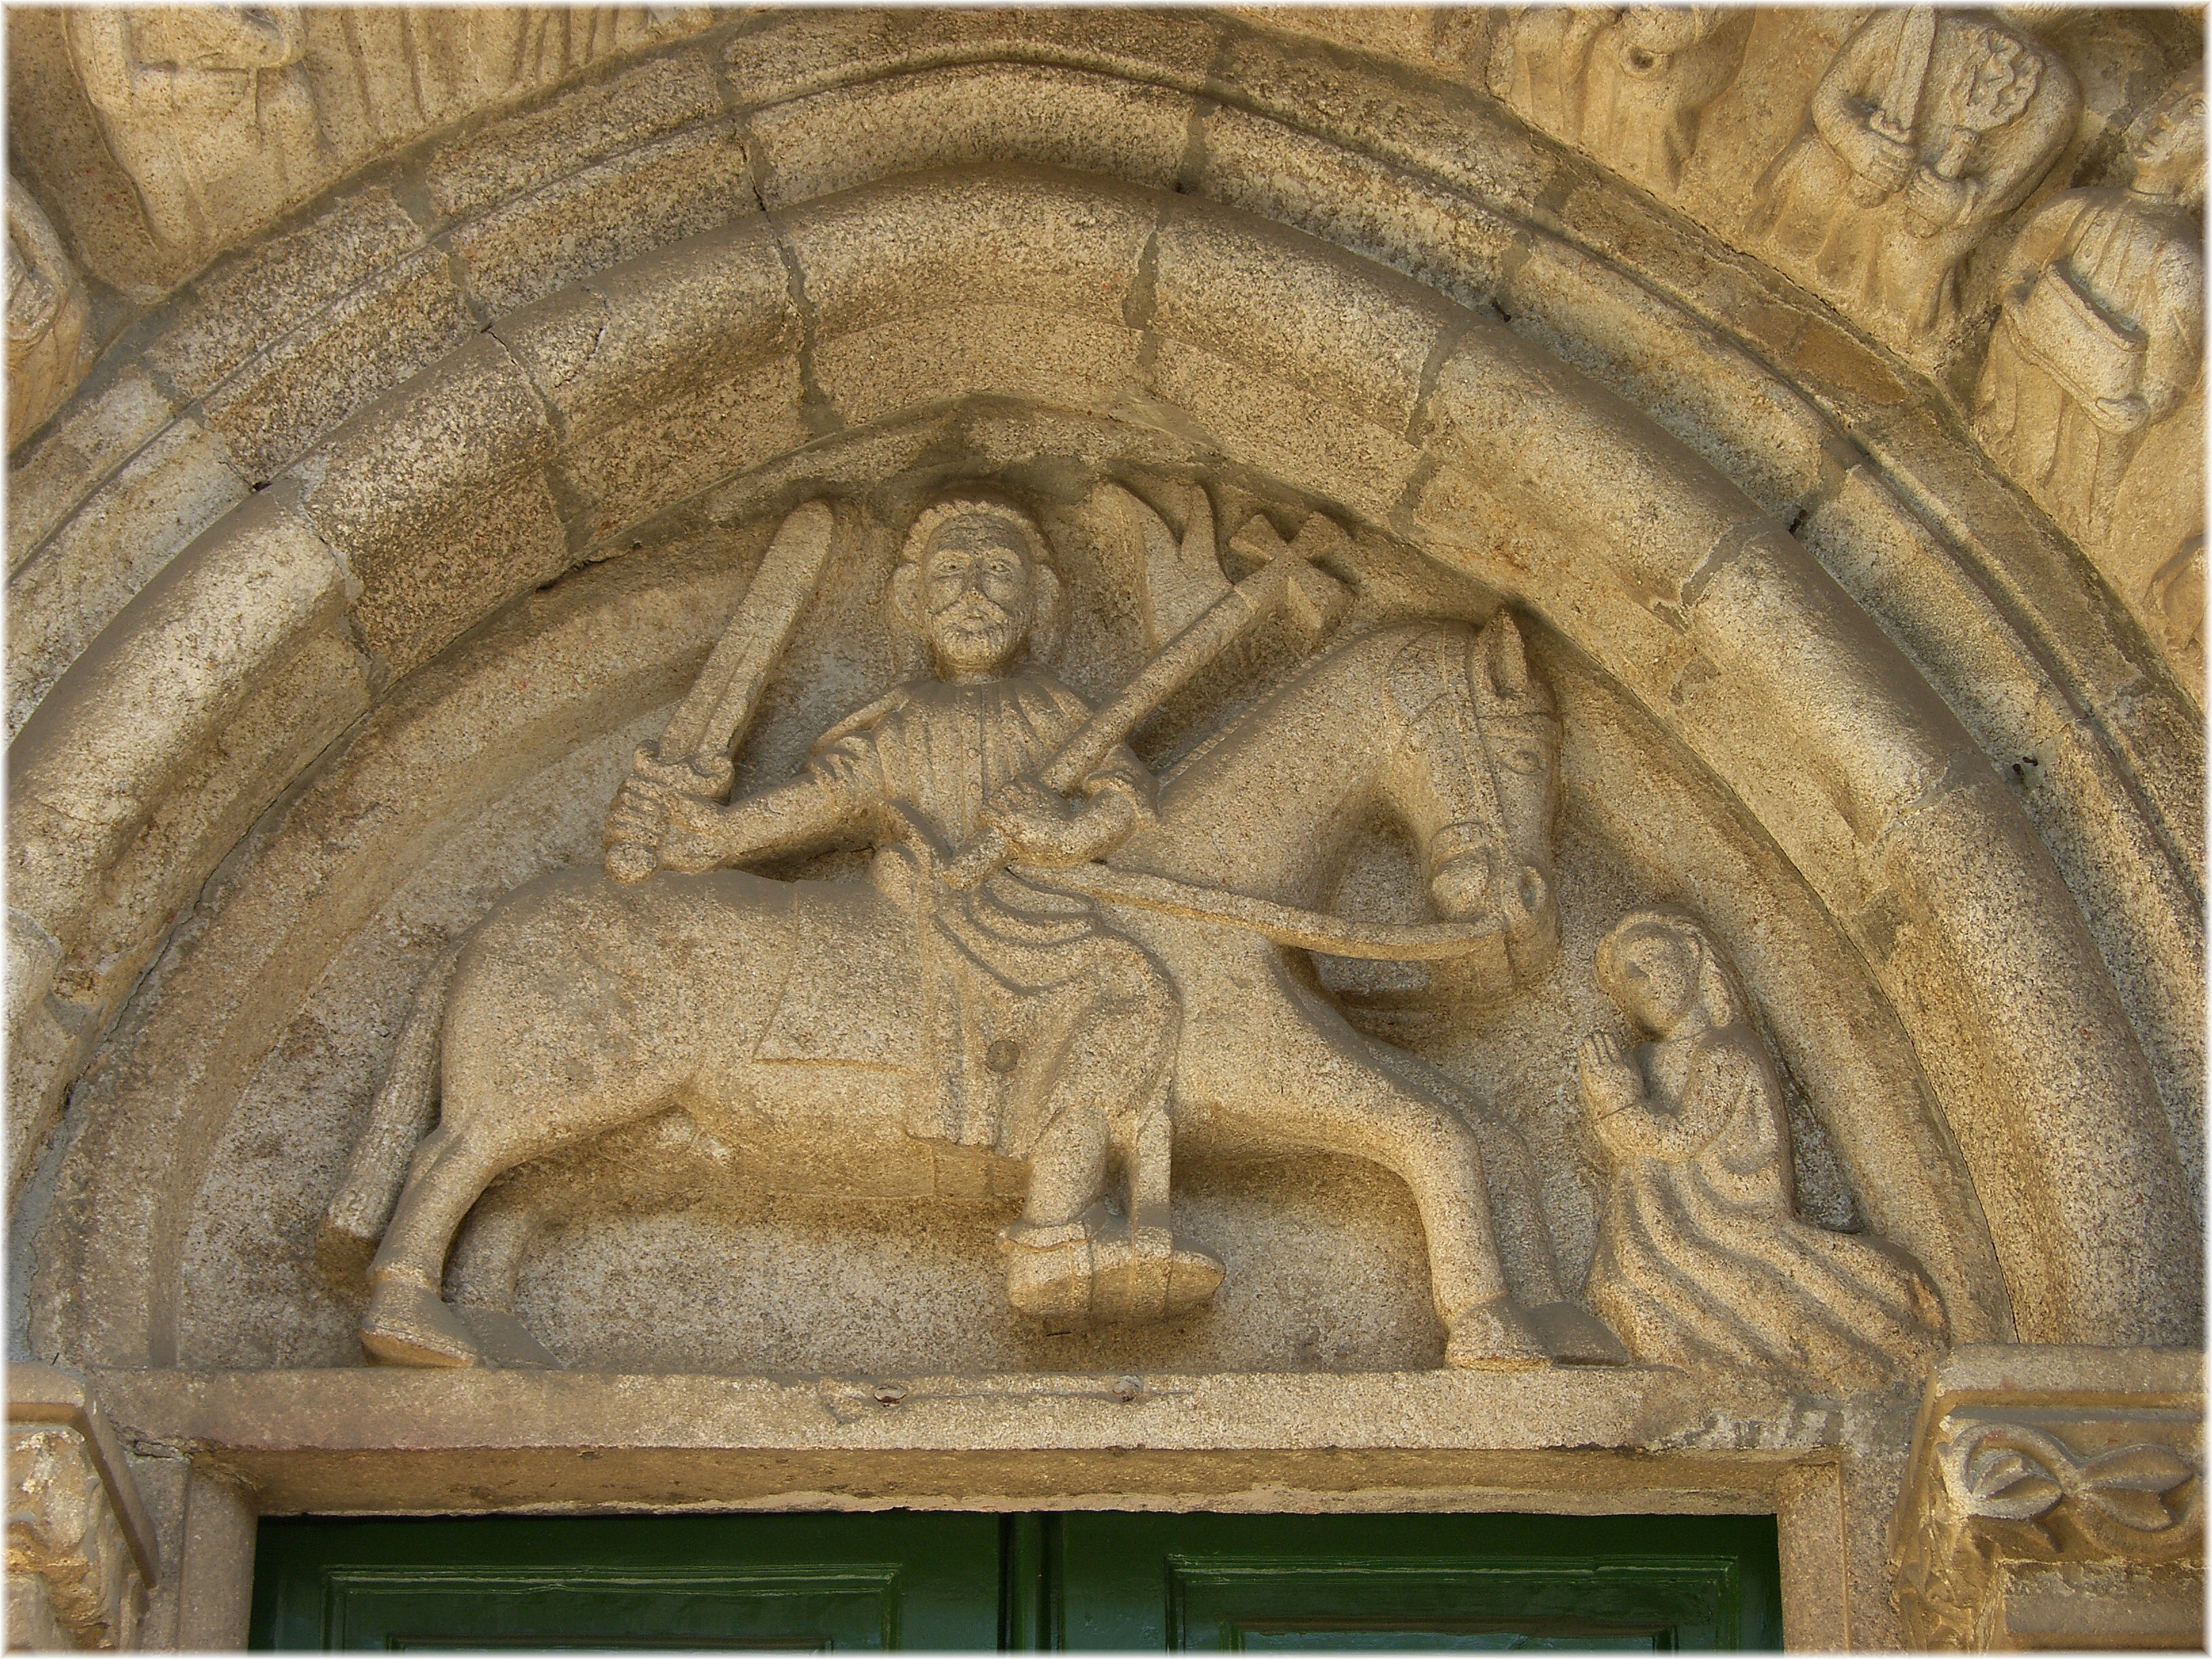
statue, sculpture, art, cool image, temple, carving, relief, water feature, stele, archaeological site, stone carving, ancient history